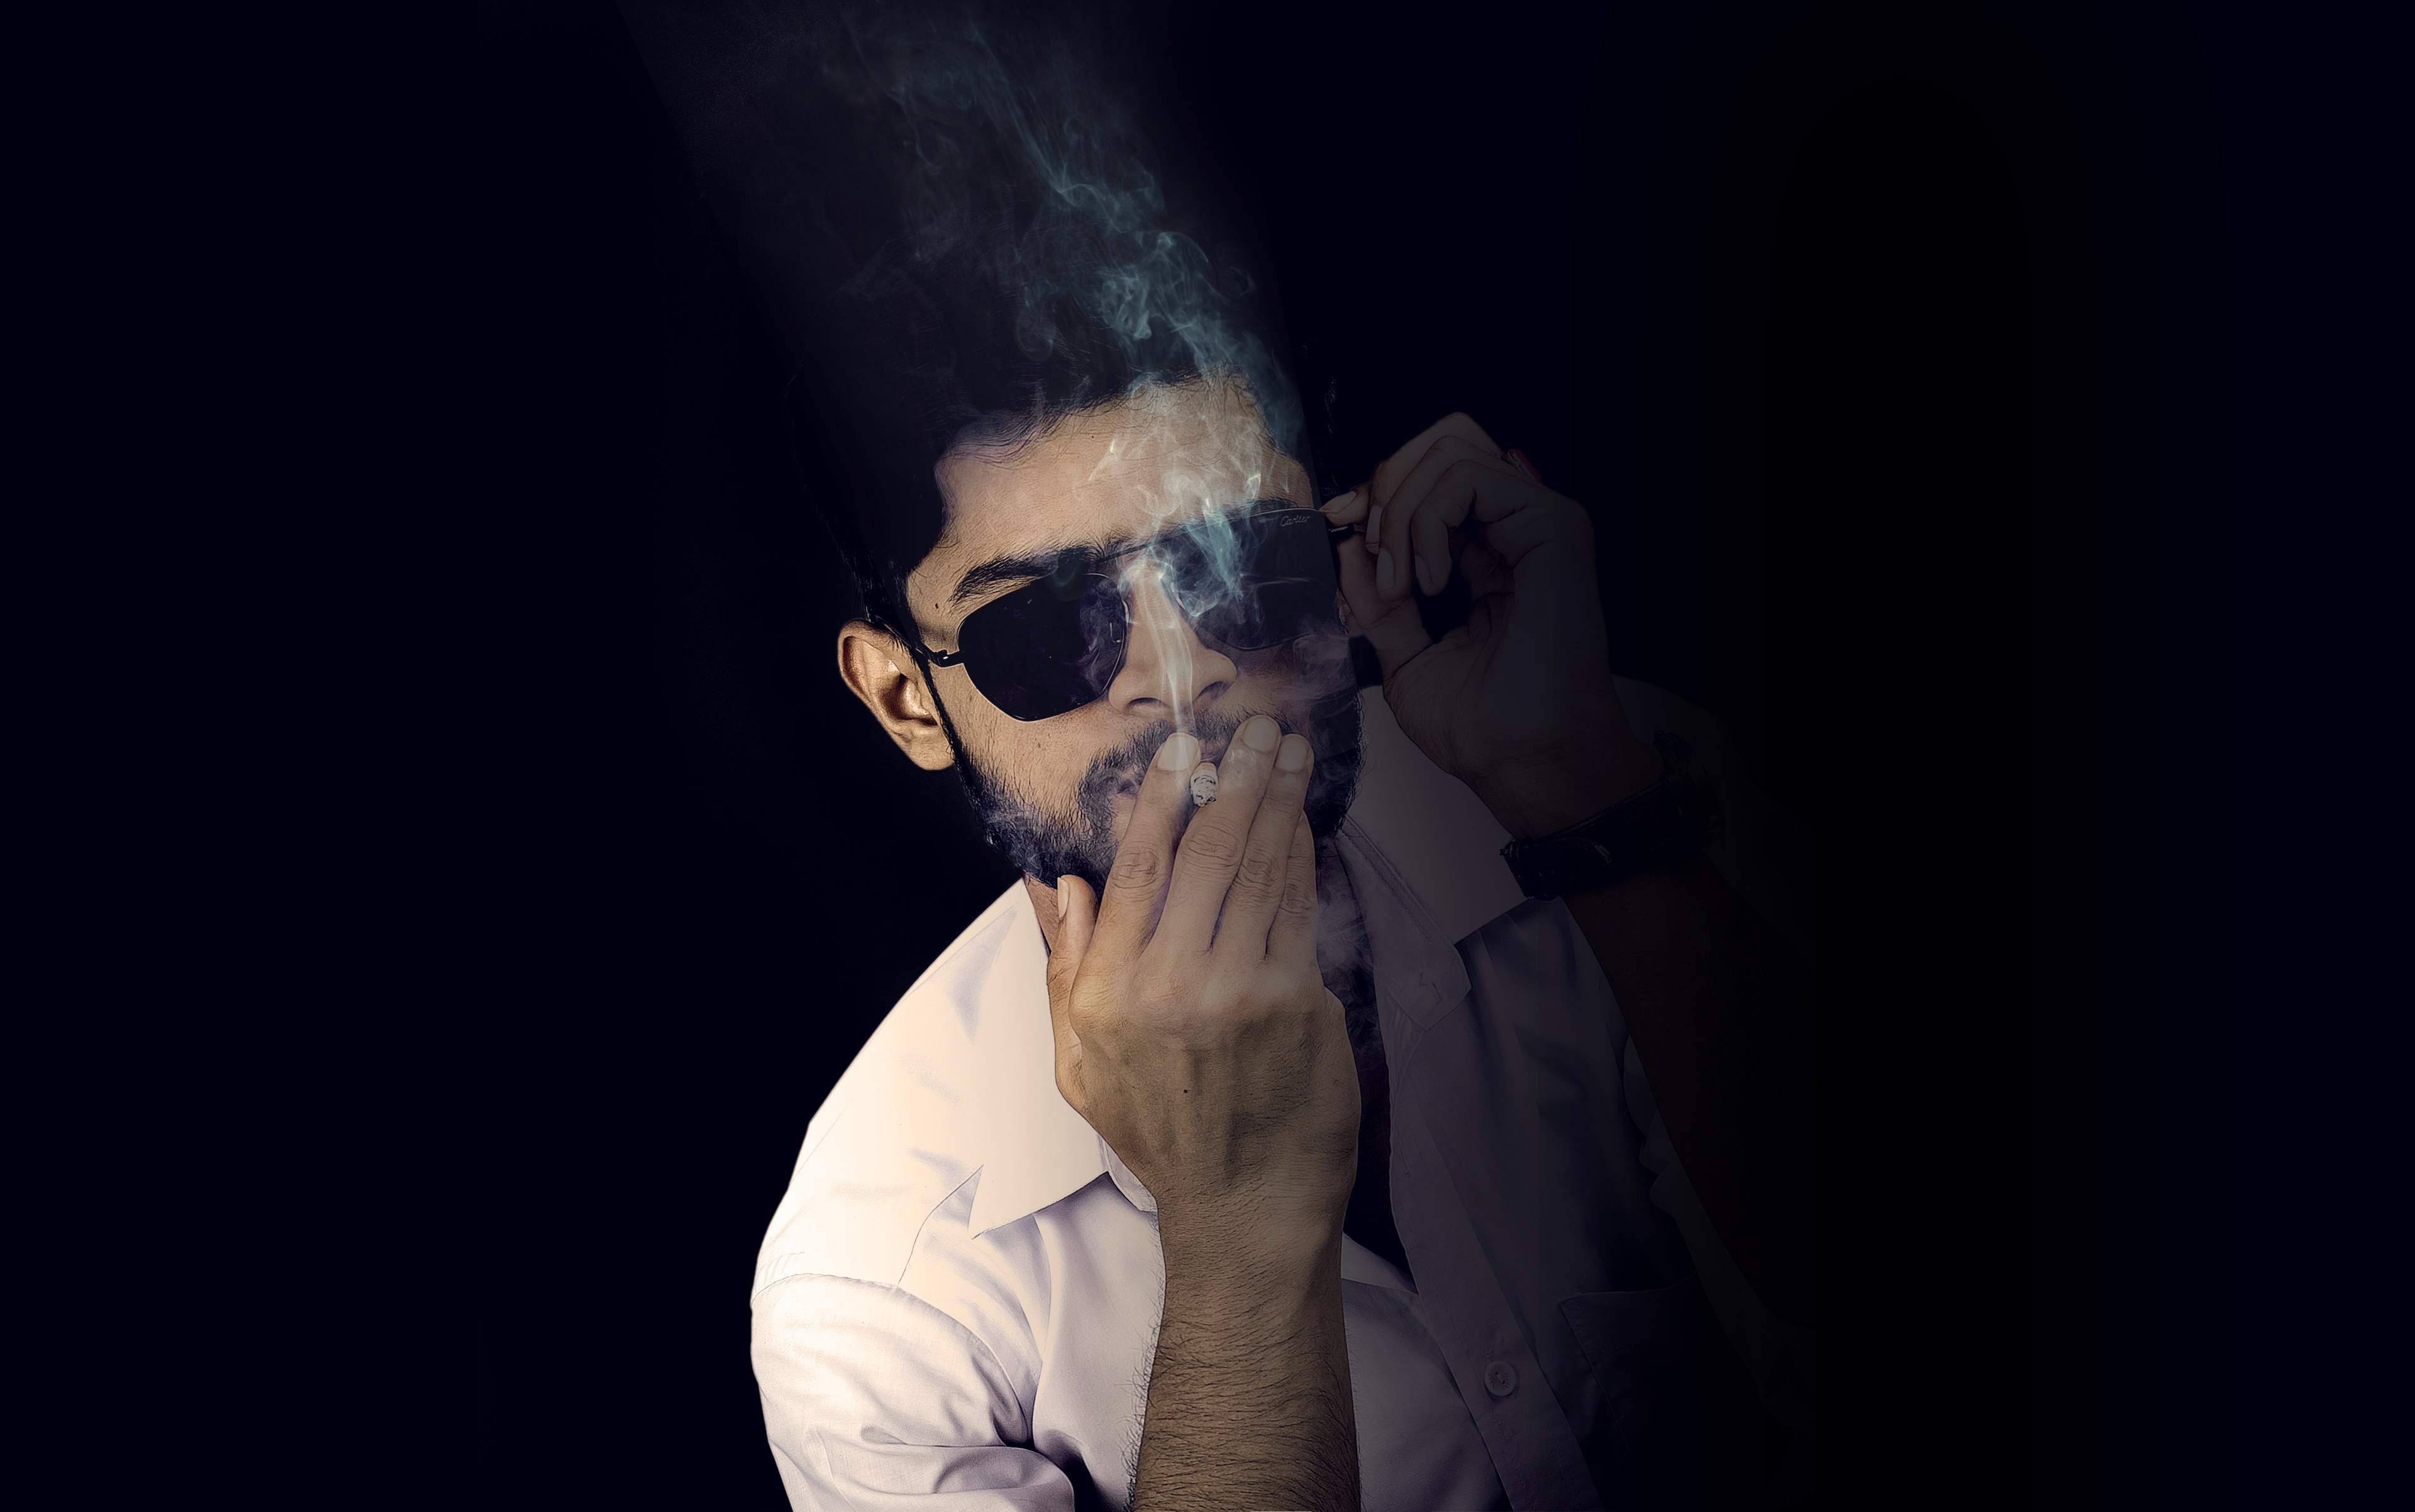
man, smoking, cigarette smoking, guy, boy, smoker, smoke, lifestyle, cigarette, km nazrul Islam, wallpaper, glasses, vision care, goggles, sunglasses, flash photography, jaw, beard, gesture, eyewear, microphone, performing arts, entertainment, audio equipment, facial hair, electric blue, event, artist, music artist, music, fashion design, darkness, fun, singer, performance art, pop music, public event, musician, night, singing, music venue, moustache, portrait photography, stage, portrait, backlighting, song